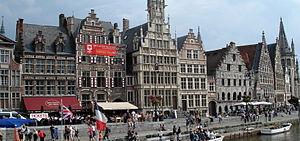
Le Graslei, haut-lieu touristique de la ville de Gand en Belgique, est un alignement de maisons d'époques et de styles divers, dont l’authenticité est variable, sur la rive droite de la Lys. La plus ancienne façade est romane, certaines de ces maisons ont vu leur façade refaite aux XVIIᵉ et XVIIIᵉ siècles, d'autres ont fait l’objet de restaurations parfois hardies effectuées au début du XXᵉ siècle, en vue de l’exposition universelle de 1913.